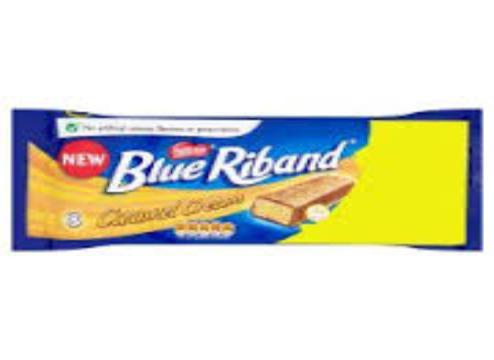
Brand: Blue Riband
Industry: Food